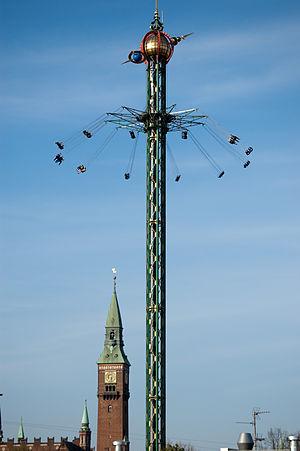
Bioscope ouvert au public le 1ᵉʳ juin.